St. Gabriel's Secondary School

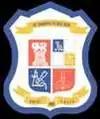
School badge (1953-2007)

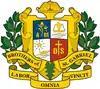
School crest (2007–present)

The school crest was formally introduced in 2007 to replace the school badge (1953–2007) and is now used by all Gabrielite institutions. This is in line with the St. Gabriel's Foundation's aim to forge a common identity for all Gabrielite institutions in the Southeast Asia region. Components of the school crest are as follows: